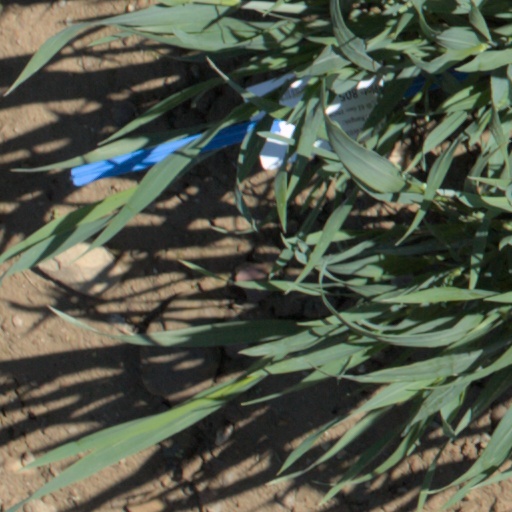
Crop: wheat